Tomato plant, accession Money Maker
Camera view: tilt-top (135 deg); turntable rotation: 0 degrees
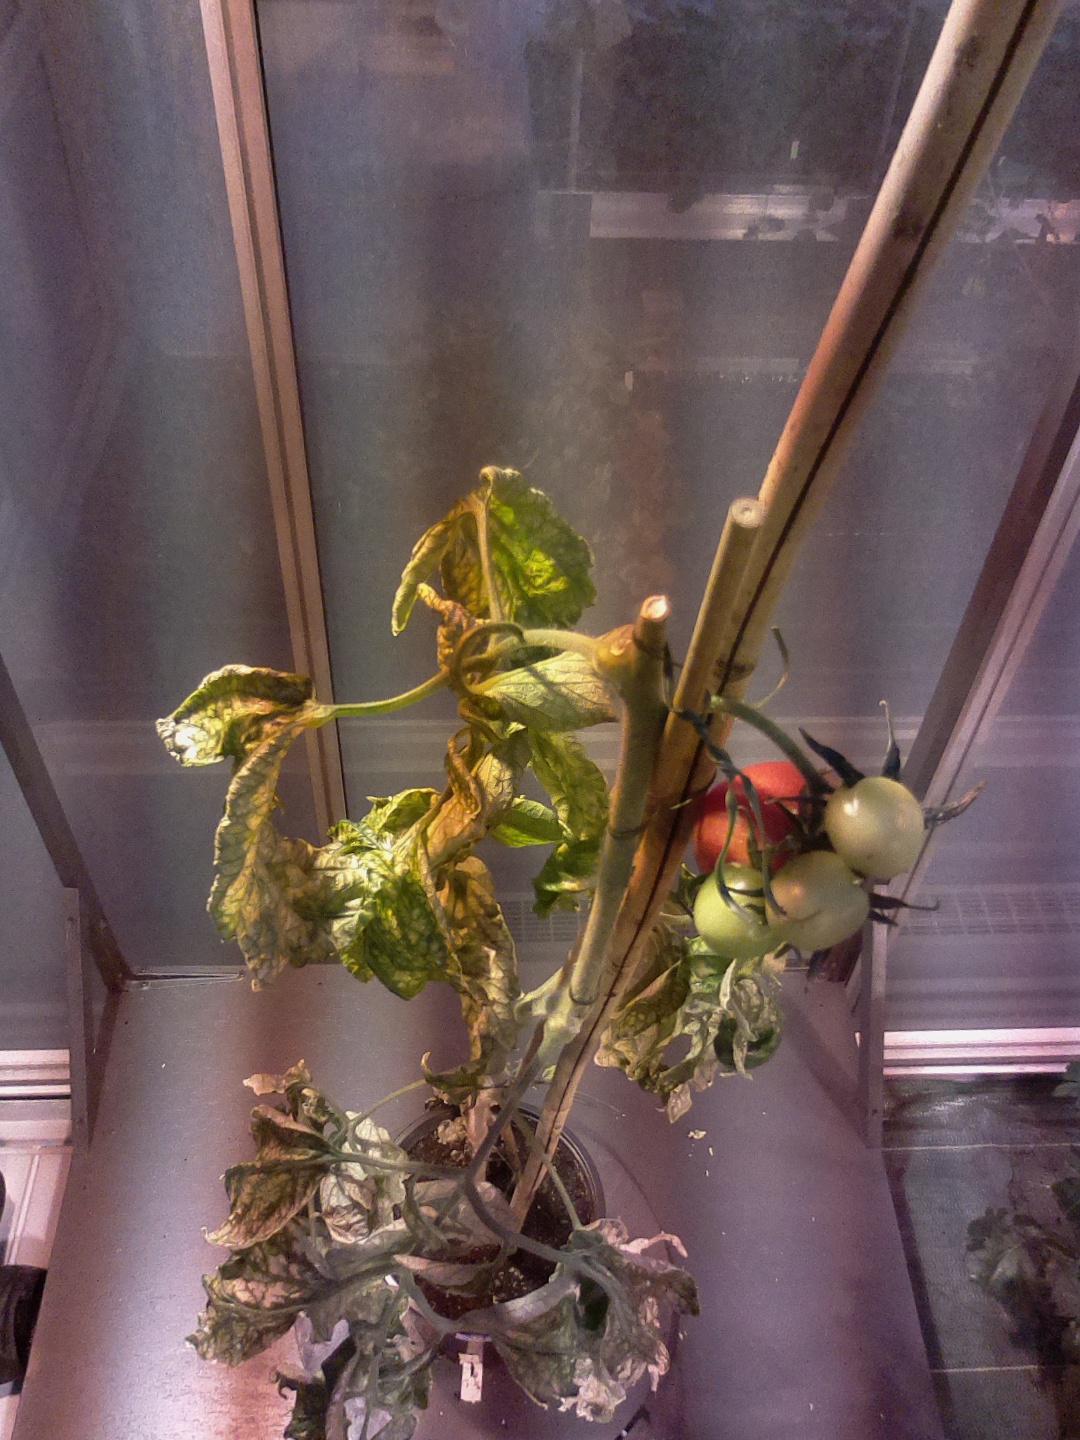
BBCH growth stage 81: 10%-20% of fruits show typical fully ripe color